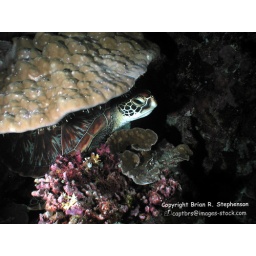
a green sea turtle napping under a ledge